Michael Häupl

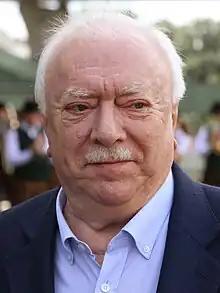
Häupl in 2023

Michael Häupl (born 14 September 1949) is an Austrian politician. A member of the Social Democratic Party of Austria, he served as mayor and governor of Vienna from 7 November 1994 until 24 May 2018.